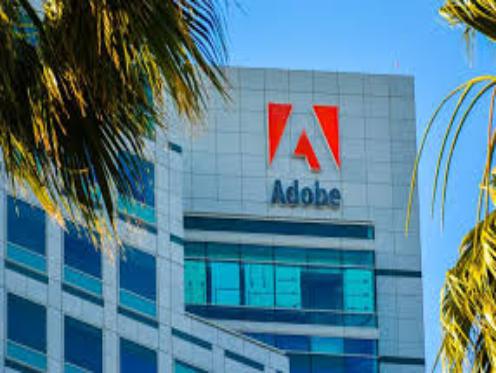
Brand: Adobe Systems
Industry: Others